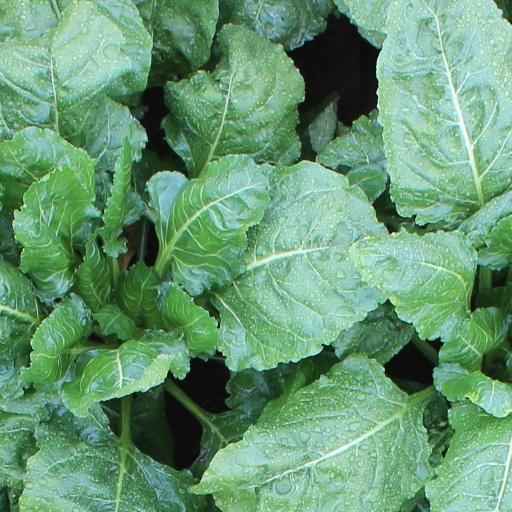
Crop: sugar beet